Question: Please indicate a possible affordance area of the scissors that can be used for holding
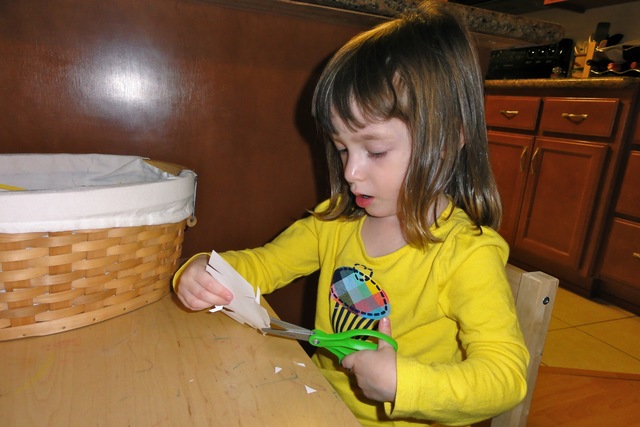
Answer: [310.5, 331, 401.5, 400]